Glyn Johns

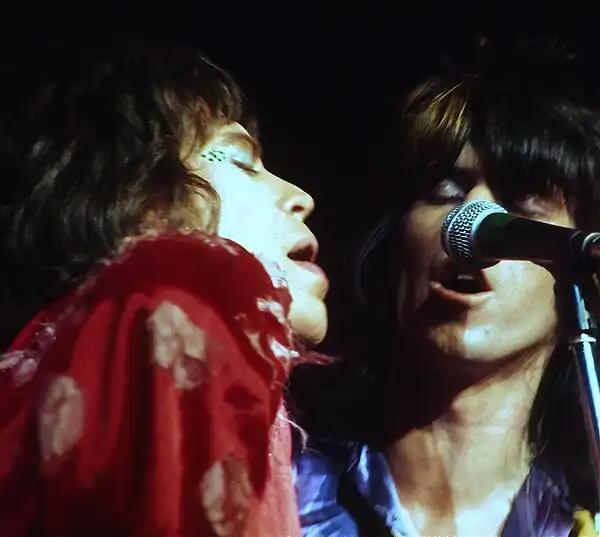
Mick Jagger and Keith Richards of the Rolling Stones pictured in 1972. Glyn Johns engineered many of the group's recordings during the 1960s and 1970s.

In 1968 the Rolling Stones expressed the desire to work with an American producer and Johns recommended Jimmy Miller, who he had seen working with Traffic. Johns stayed on as engineer, and with this team the group recorded "Beggars Banquet" (1968) and "Let It Bleed" (1969). Glyn Johns engineered some of the tracks on "Sticky Fingers" (1971), and "Exile on Main St." (1972), both produced by Jimmy Miller. On these two albums his brother, Andy Johns, also worked as an engineer. His brother engineered "Goat's Head Soup", the last Rolling Stones album produced by Jimmy Miller. Glyn Johns contributed to certain tracks on "It's Only Rock 'n Roll", and returned as chief recording engineer during the earlier sessions for "Black and Blue", but became frustrated with delays in progress and left following a bitter disagreement with Keith Richards.